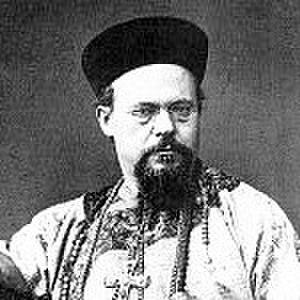
Johann Baptist Anzer, plus tard von Anzer, né en Bavière le 16 mai 1851 et mort à Rome le 24 novembre 1903, est un missionnaire catholique allemand de la société du Verbe-Divin, congrégation fondée en 1875, qui œuvra en Chine et qui fut le premier vicaire apostolique de la province du Sud-Shandong.